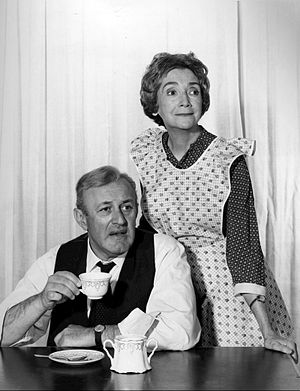
En sælgers død
En sælgers død er et skuespil fra 1949 af den amerikanske dramatiker Arthur Miller. Skuespillet havde premiere på Broadway i New York i februar 1949 og vandt Pulitzerprisen for drama samme år.